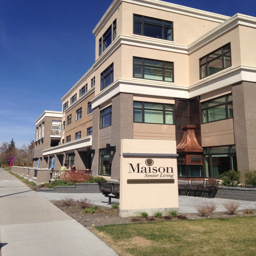
facade has a variety of materials in warm colours , as well as seating and patios to create a pedestrian friendly sense of place .